Siege of Warsaw (1939)

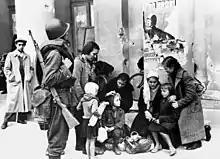
Civilian refugees in Warsaw

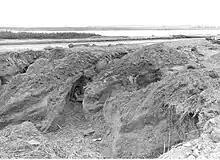
German trenches on the outskirts of Warsaw, on the east bank of the Vistula river.

On 15 September, the German Third Army from Army Group North attacked Praga. They attacked from both sides of the Vistula.